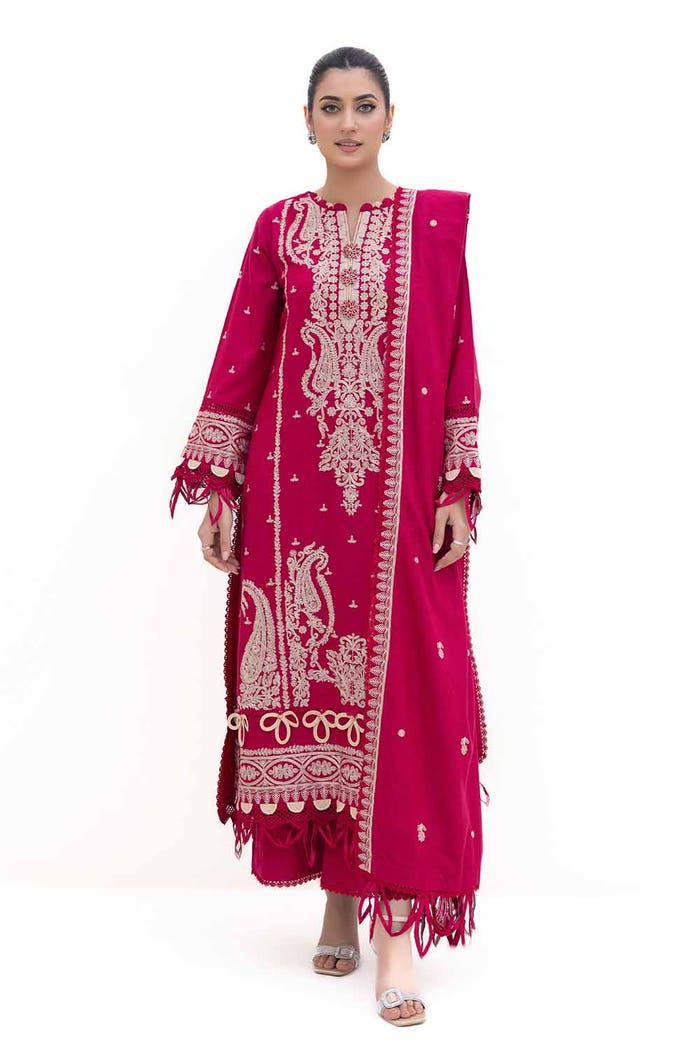
burgundy embroidered salwar suit